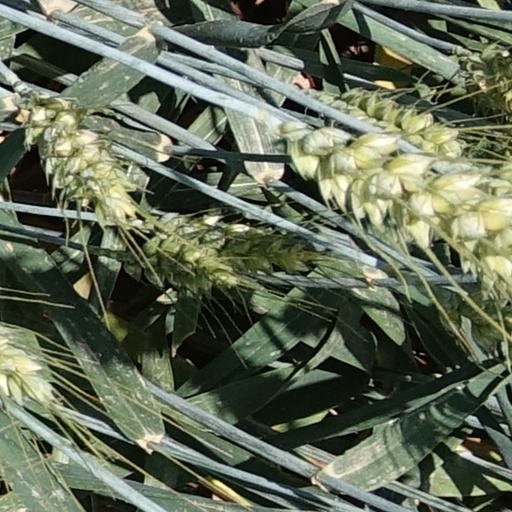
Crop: wheat